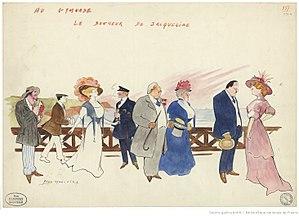
Caricature d'Yves Marevéry des acteurs jouant dans la pièce de Paul Gavault ""Le Bonheur de Jacqueline"". (1908)"
Paul, Armand, Marcel Gavault est un dramaturge et un scénariste français, ancien directeur du théâtre de l'Odéon, né le 1ᵉʳ septembre 1866 dans le 17ᵉ arrondissement de Paris, ville où il est mort le 25 décembre 1951.
Henri Burguet, né Paul Henri Birguet, le 2 janvier 1866 à Iași en Moldavie roumaine et mort le 9 septembre 1931 à Maisons-Laffitte, est un acteur de théâtre et de cinéma muet, réalisateur de film et metteur en scène de pièces de théâtre.